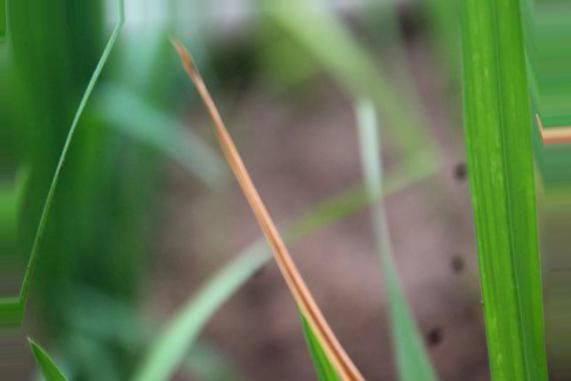
Nhãn: Tungro virus